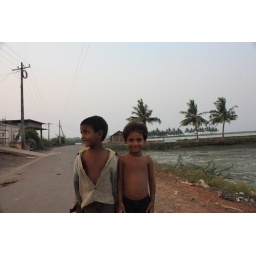
two of the children standing near the lake in the Dalit community of Gummallapadu.